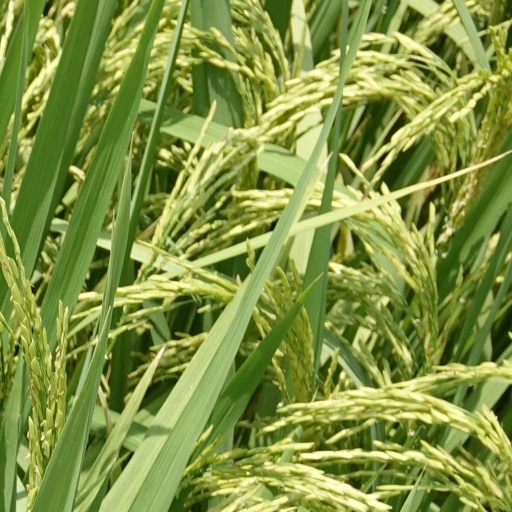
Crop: rice